Mary Lee Ware

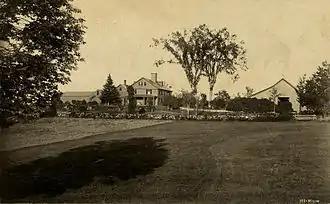
The Ware family farm in Rindge NH

Although her mother remained in Boston, Mary Lee Ware clearly considered herself a New Hampshirite and apparently maintained the West Rindge family farm of her childhood. However, she is almost always called Miss Mary Lee Ware of Boston; very rarely is Rindge, NH mentioned. Reportedly (per the majority of sources) she was a seasonal resident of both Massachusetts and New Hampshire, spending the summers at the Ware Farm in Rindge while wintering in Boston with her mother. The Ware Farm was sold to Mary's father, Dr. Ware, by a Joseph Davis and Dorestos Armory for $3000 in 1868 – the place having 450 total acres, 21.5 dedicated to pasture land with another 56.5 for cultivation. Housing from two to forty people (mostly hired hands), the place was spared from a massive tornado that, on September 13, 1928, hit West Rindge. Enduring for twenty minutes, the disaster leveled the land and resulted in a $100,000 loss for the town. Thankfully, "the beautiful Mary Lee Ware estate proper was not damaged," yet the estate workers' homes suffered via falling trees. Her estate manager, William S. Cleaves, fled his truck - to the relative safety of his home - in the nick of time, just before a falling tree crushed it. Years earlier, in 1887 and 1898 respectively, the farm saw the death of both Miss Ware's parents, Dr. Charles Eliot and Elizabeth C. Ware, making Mary the sole heiress of the estate. Later, in 1931, the Ware farm was the location of her cousin Cordelia E. Ware's wedding (specifically, Cordelia was Mary L. Ware's first cousin once removed on her father's side - the child of his first cousin John Ware).